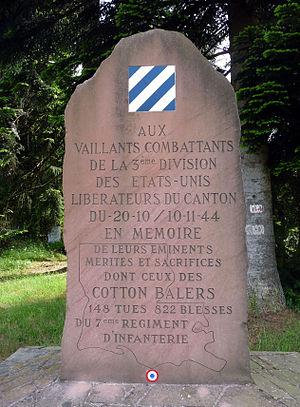
Monument dédié aux combattants de la 3ème Division des Etats-Unis libérateurs du canton en 1944 (Col du Haut Jacques)
Le Haut Jacques désigne le col qui permet de franchir par la route nationale 420 un petit chaînon de la chaîne des Vosges entre Saint-Dié et Brouvelieures, près de Bruyères. Par une mutation rapide explicable par la route récente, l'appellation désigne, pour un nombre croissant de gens, aujourd'hui ce massif allongé.